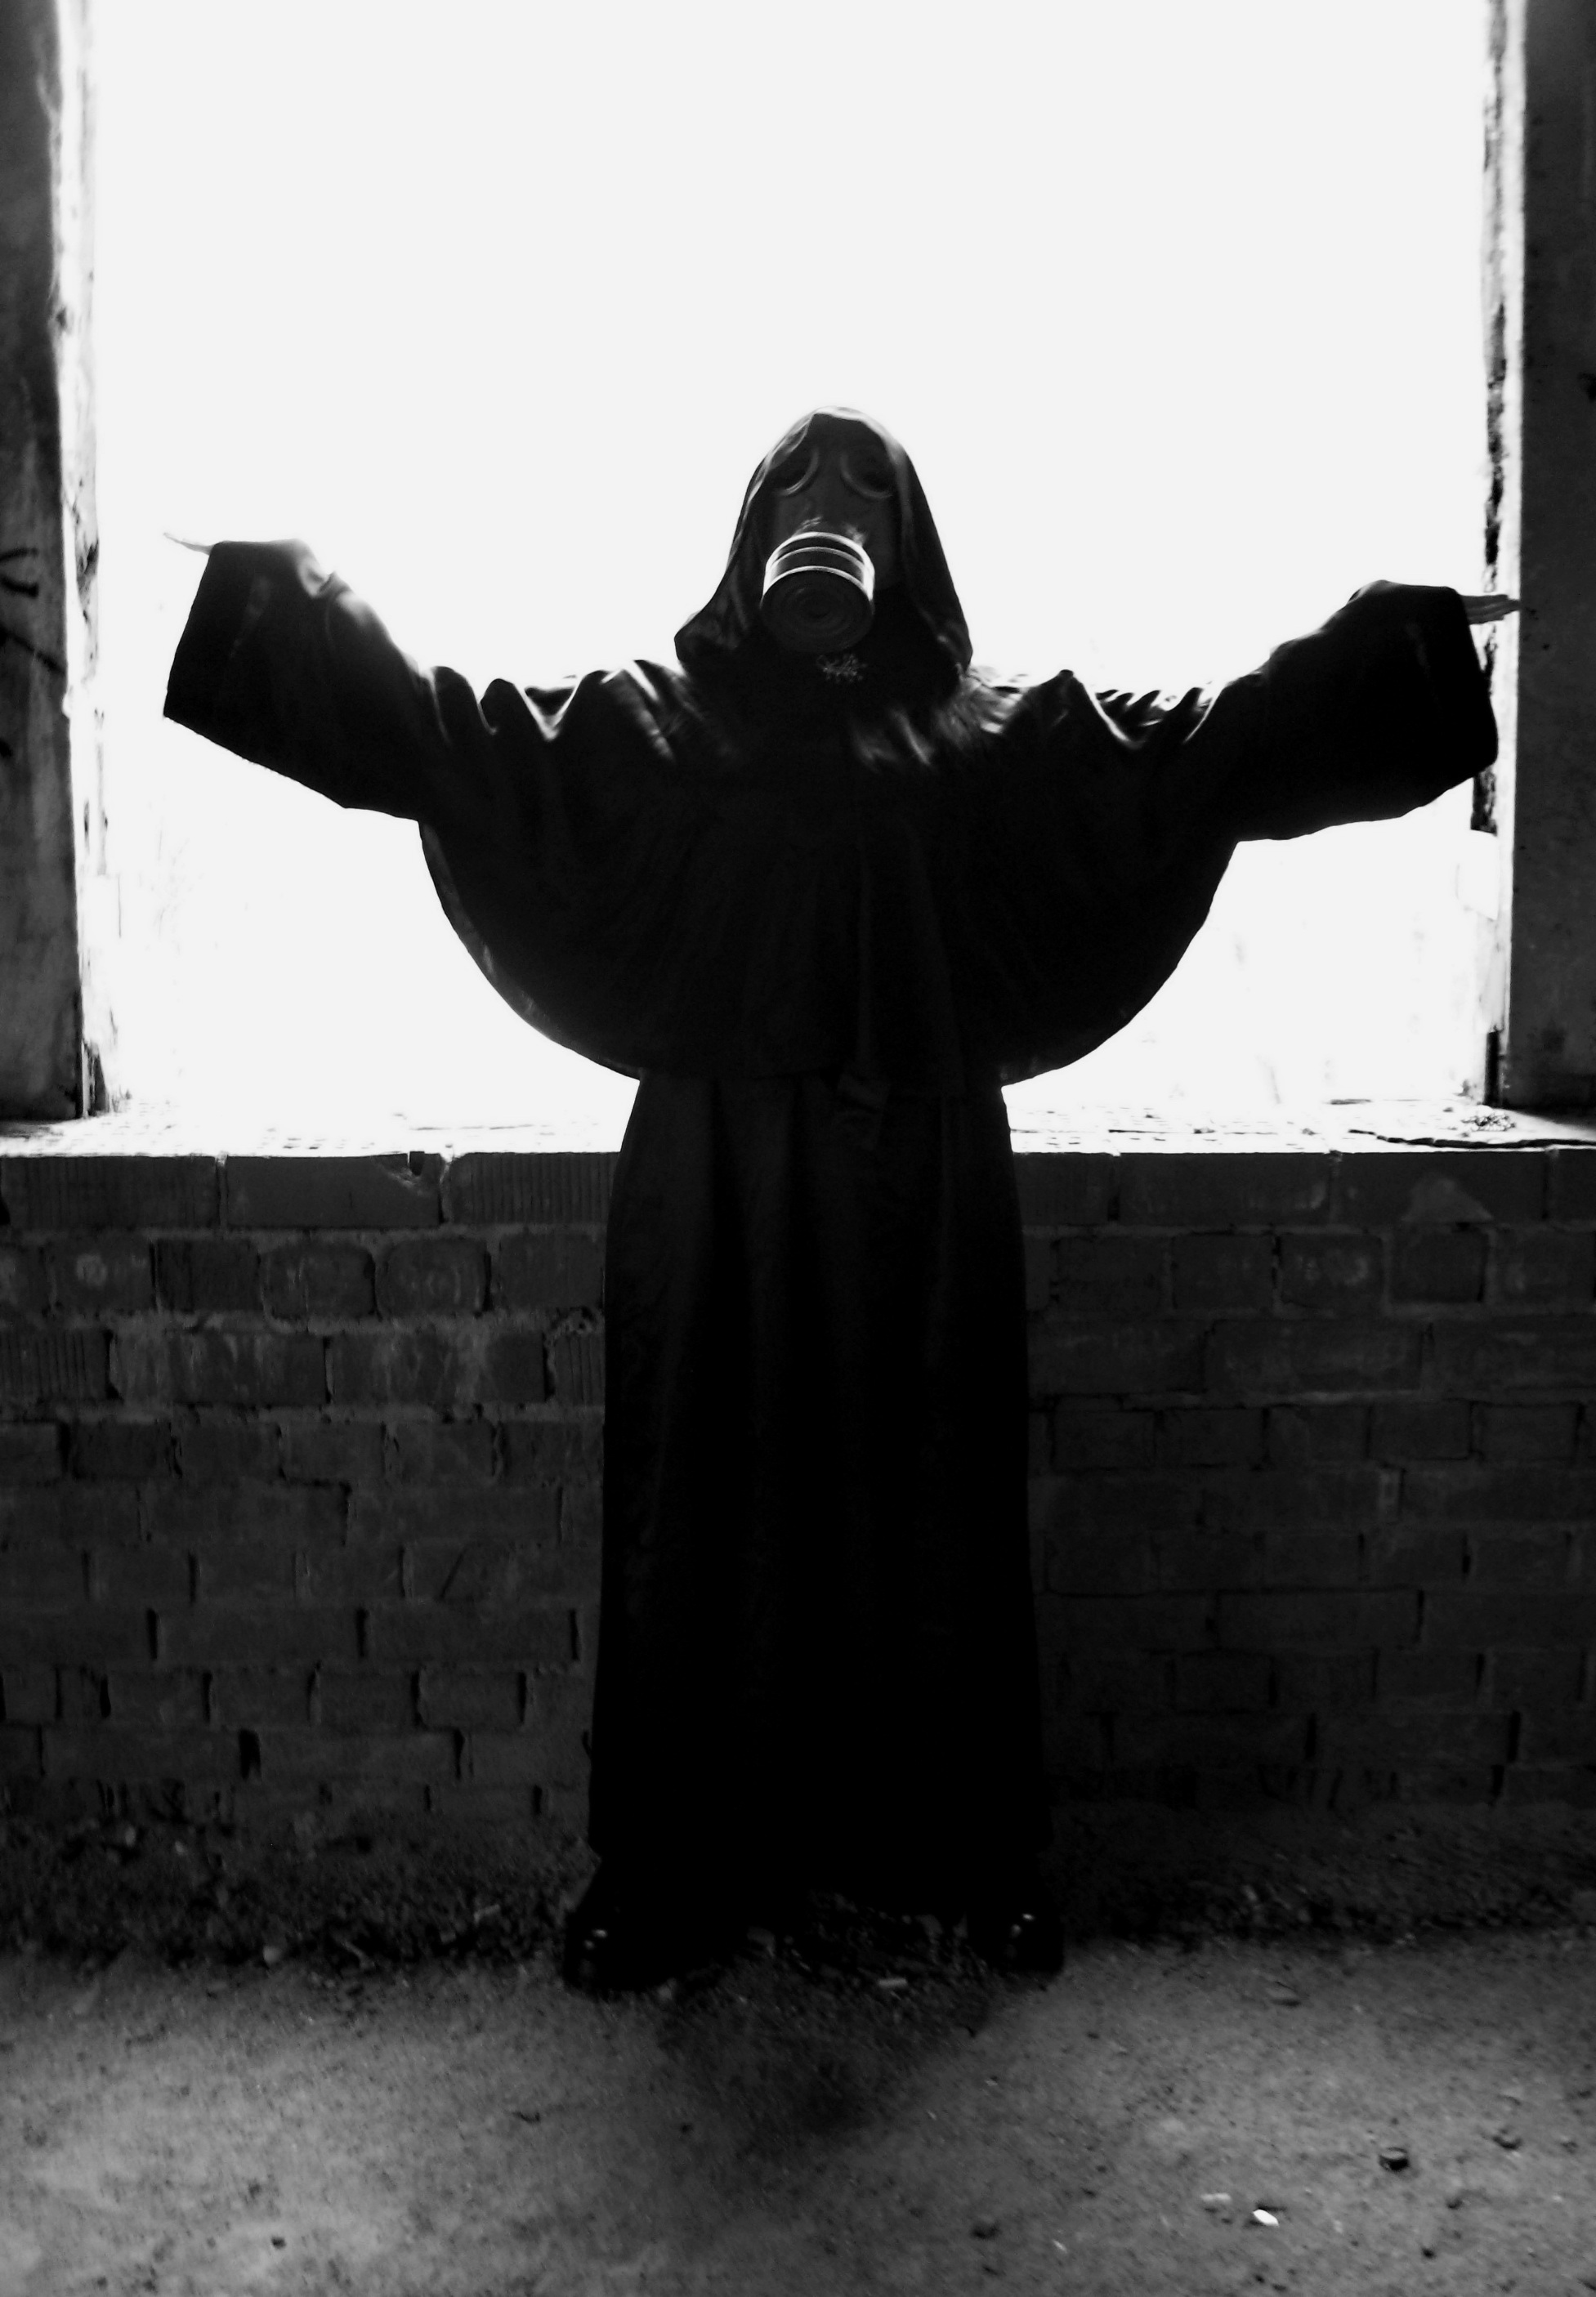
light, black and white, girl, woman, white, photography, monument, dark, female, statue, mystery, brunette, model, young, sitting, shadow, station, darkness, industry, black, monochrome, lady, explosion, gothic, energy, posing, war, power, dream, one, fantastic, hazard, danger, photograph, pose, atom, chernobyl, elegant, image, fantasy, magic, accident, bomb, atomic, destroy, pollution, magical, attractive, apocalypse, radioactive, subculture, goth, techno, miracle, nuclear, explosive, occult, long dress, esoteric, expressive, radiation, reactor, catastrophe, uranium, radioactivity, monochrome photography, film noir, human positions, nuclear war